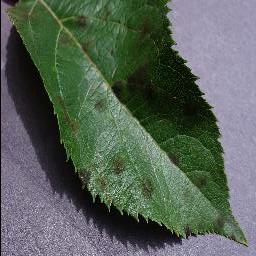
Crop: apple
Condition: scab